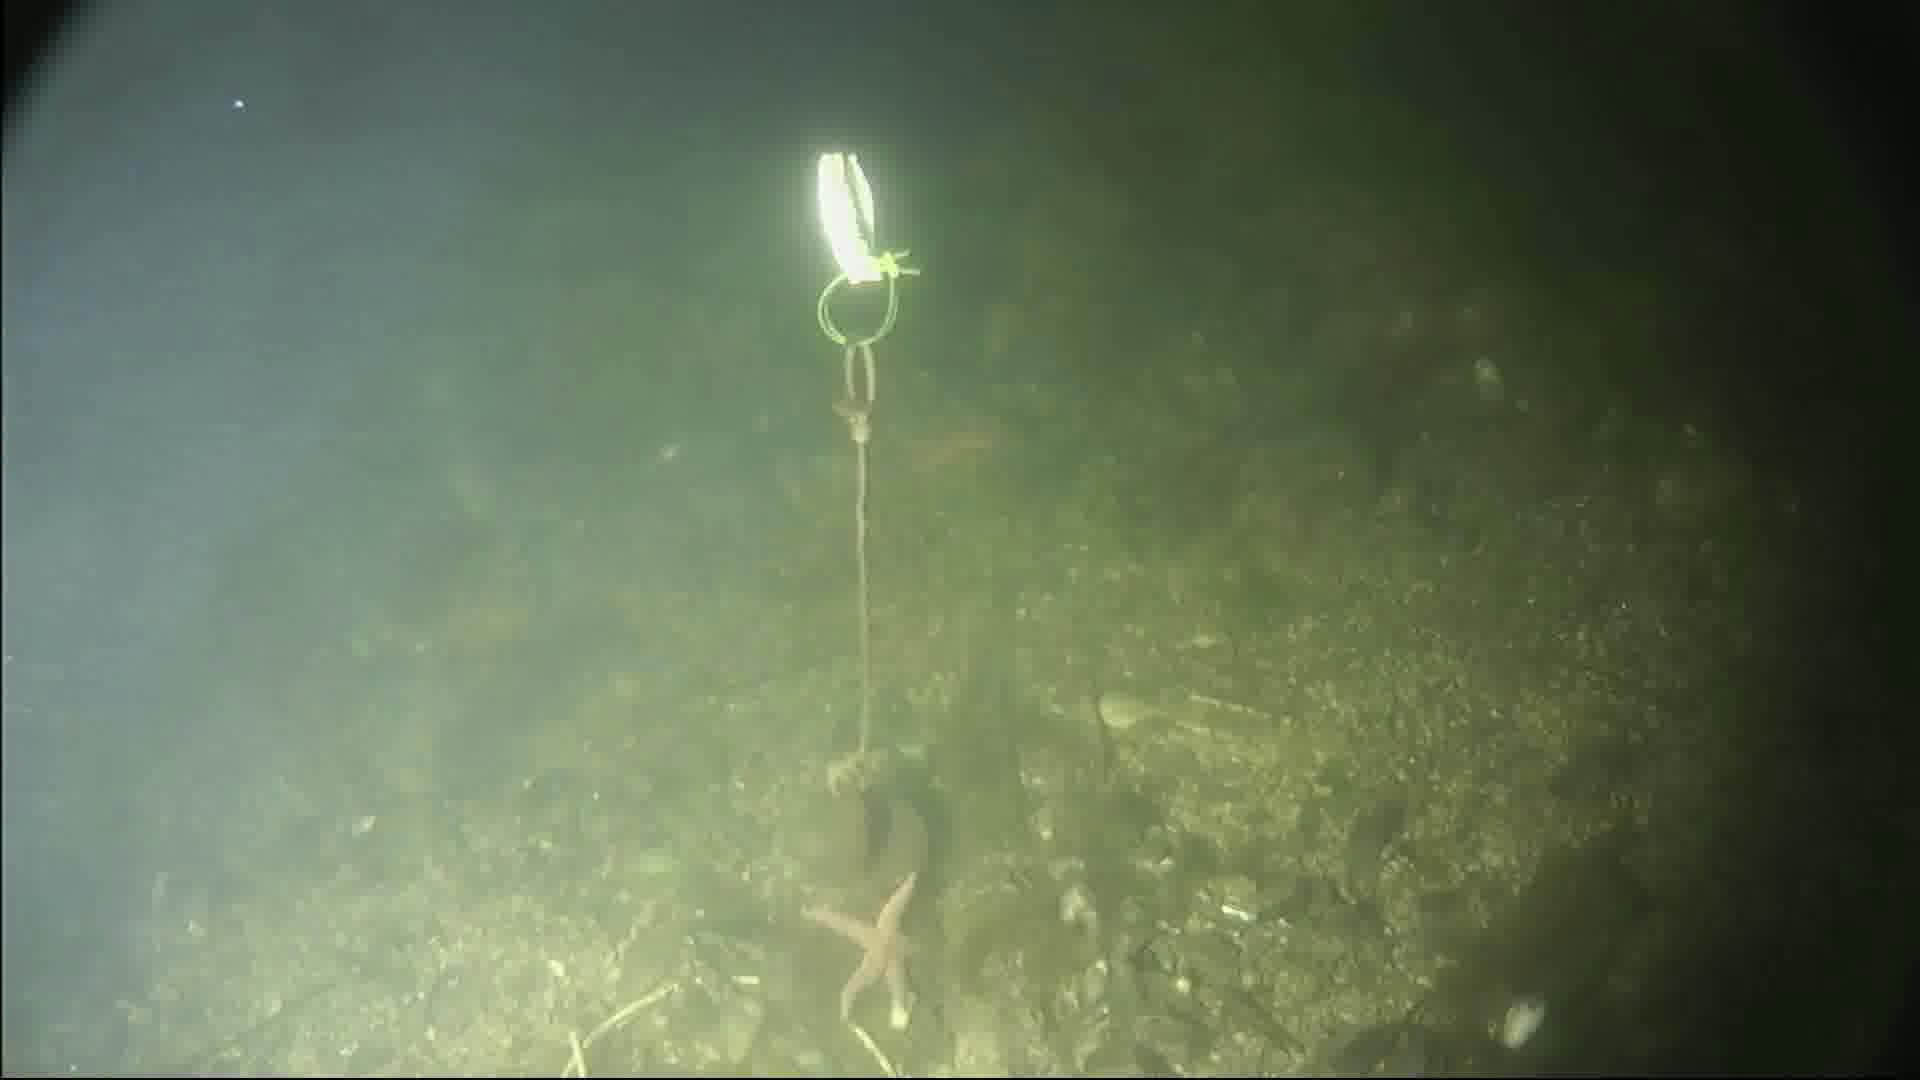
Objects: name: starfish
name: crab